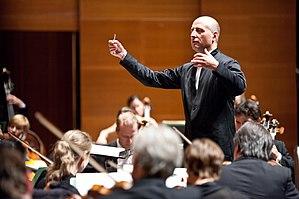
Paavo Järvi, né le 30 décembre 1962 à Tallinn, est un chef d'orchestre estonien.